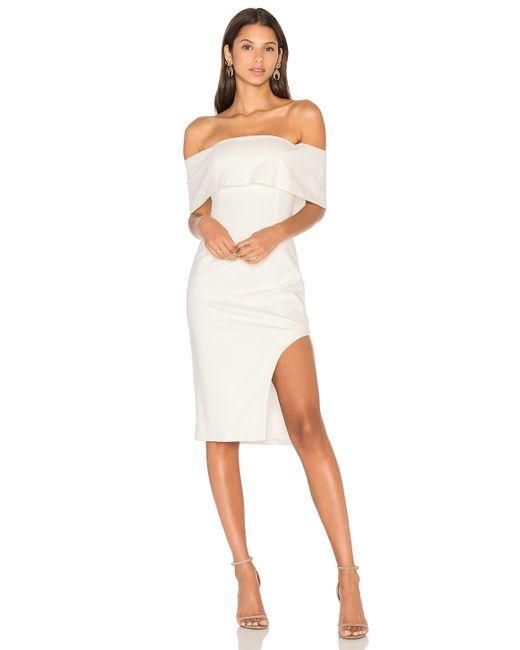
Baumwollweißes Partywear-Midikleid für Damen